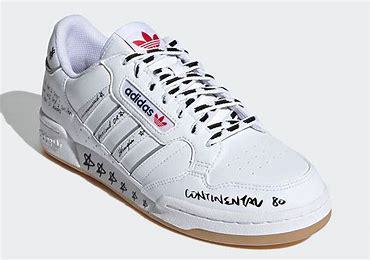
Brand: Adidas
Model: Continental 80 Stripes